LGBT-free zone

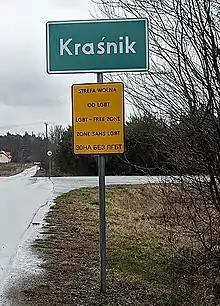
One of the Staszewski art installations portraying a municipality as what he calls an "LGBT-free zone"

In early 2020, Polish LGBT activist Bartosz Staszewski travelled to municipalities that had said they are free from what they referred to as "LGBT ideology" to undertake what he said was a performance art project. He affixed his own yellow street signs saying "LGBT-FREE ZONE" at the entrance to the municipalities, and posted photos of them to social media.